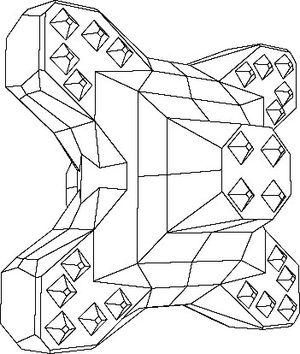
Un tétrapode est une structure à quatre pieds, plus particulièrement utilisée en ingénierie hydraulique comme élément de brise-lames, c'est-à-dire pour résister à la houle et aux vagues.